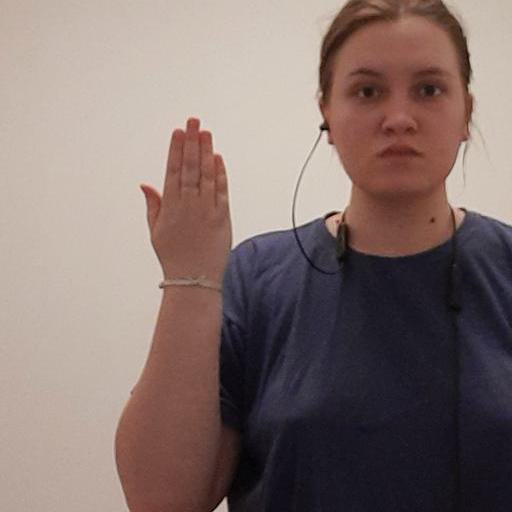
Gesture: stop_inverted